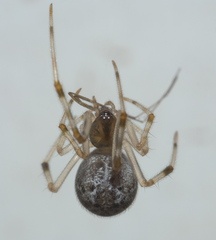
Species: Parasteatoda_tepidariorum